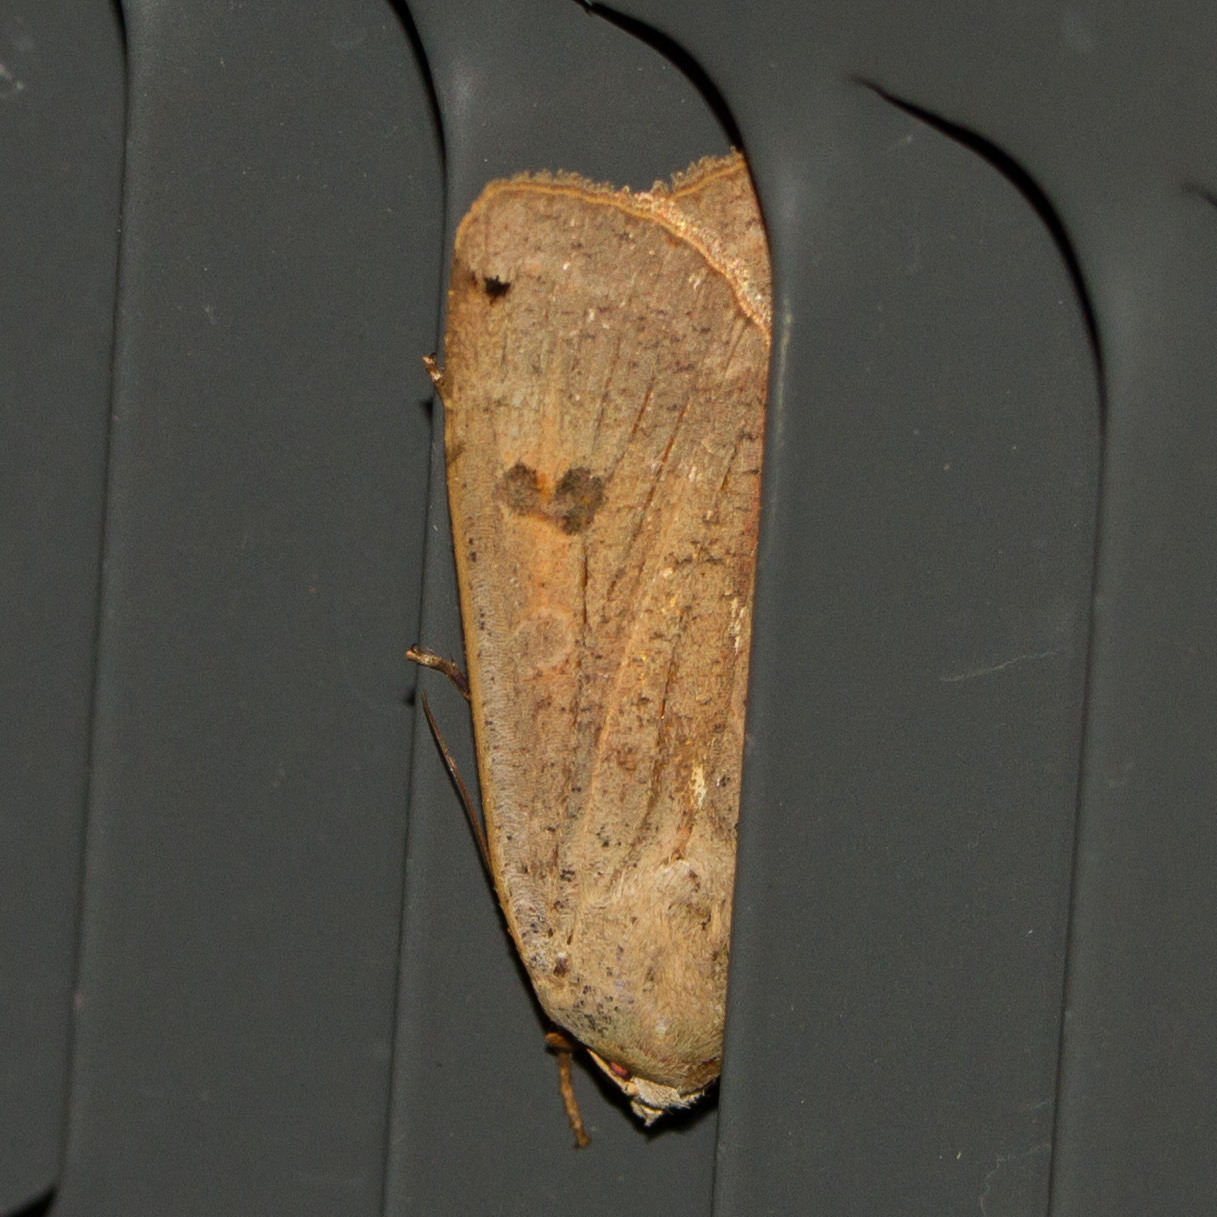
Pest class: cutworms